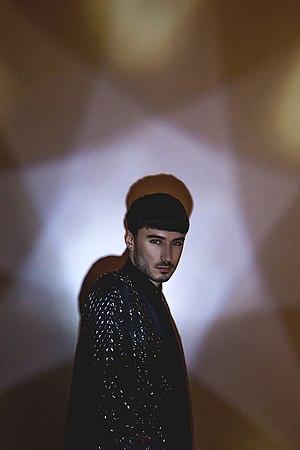
Burak Özdemir est un compositeur, bassoniste, chorégraphe et metteur en scène allemand.